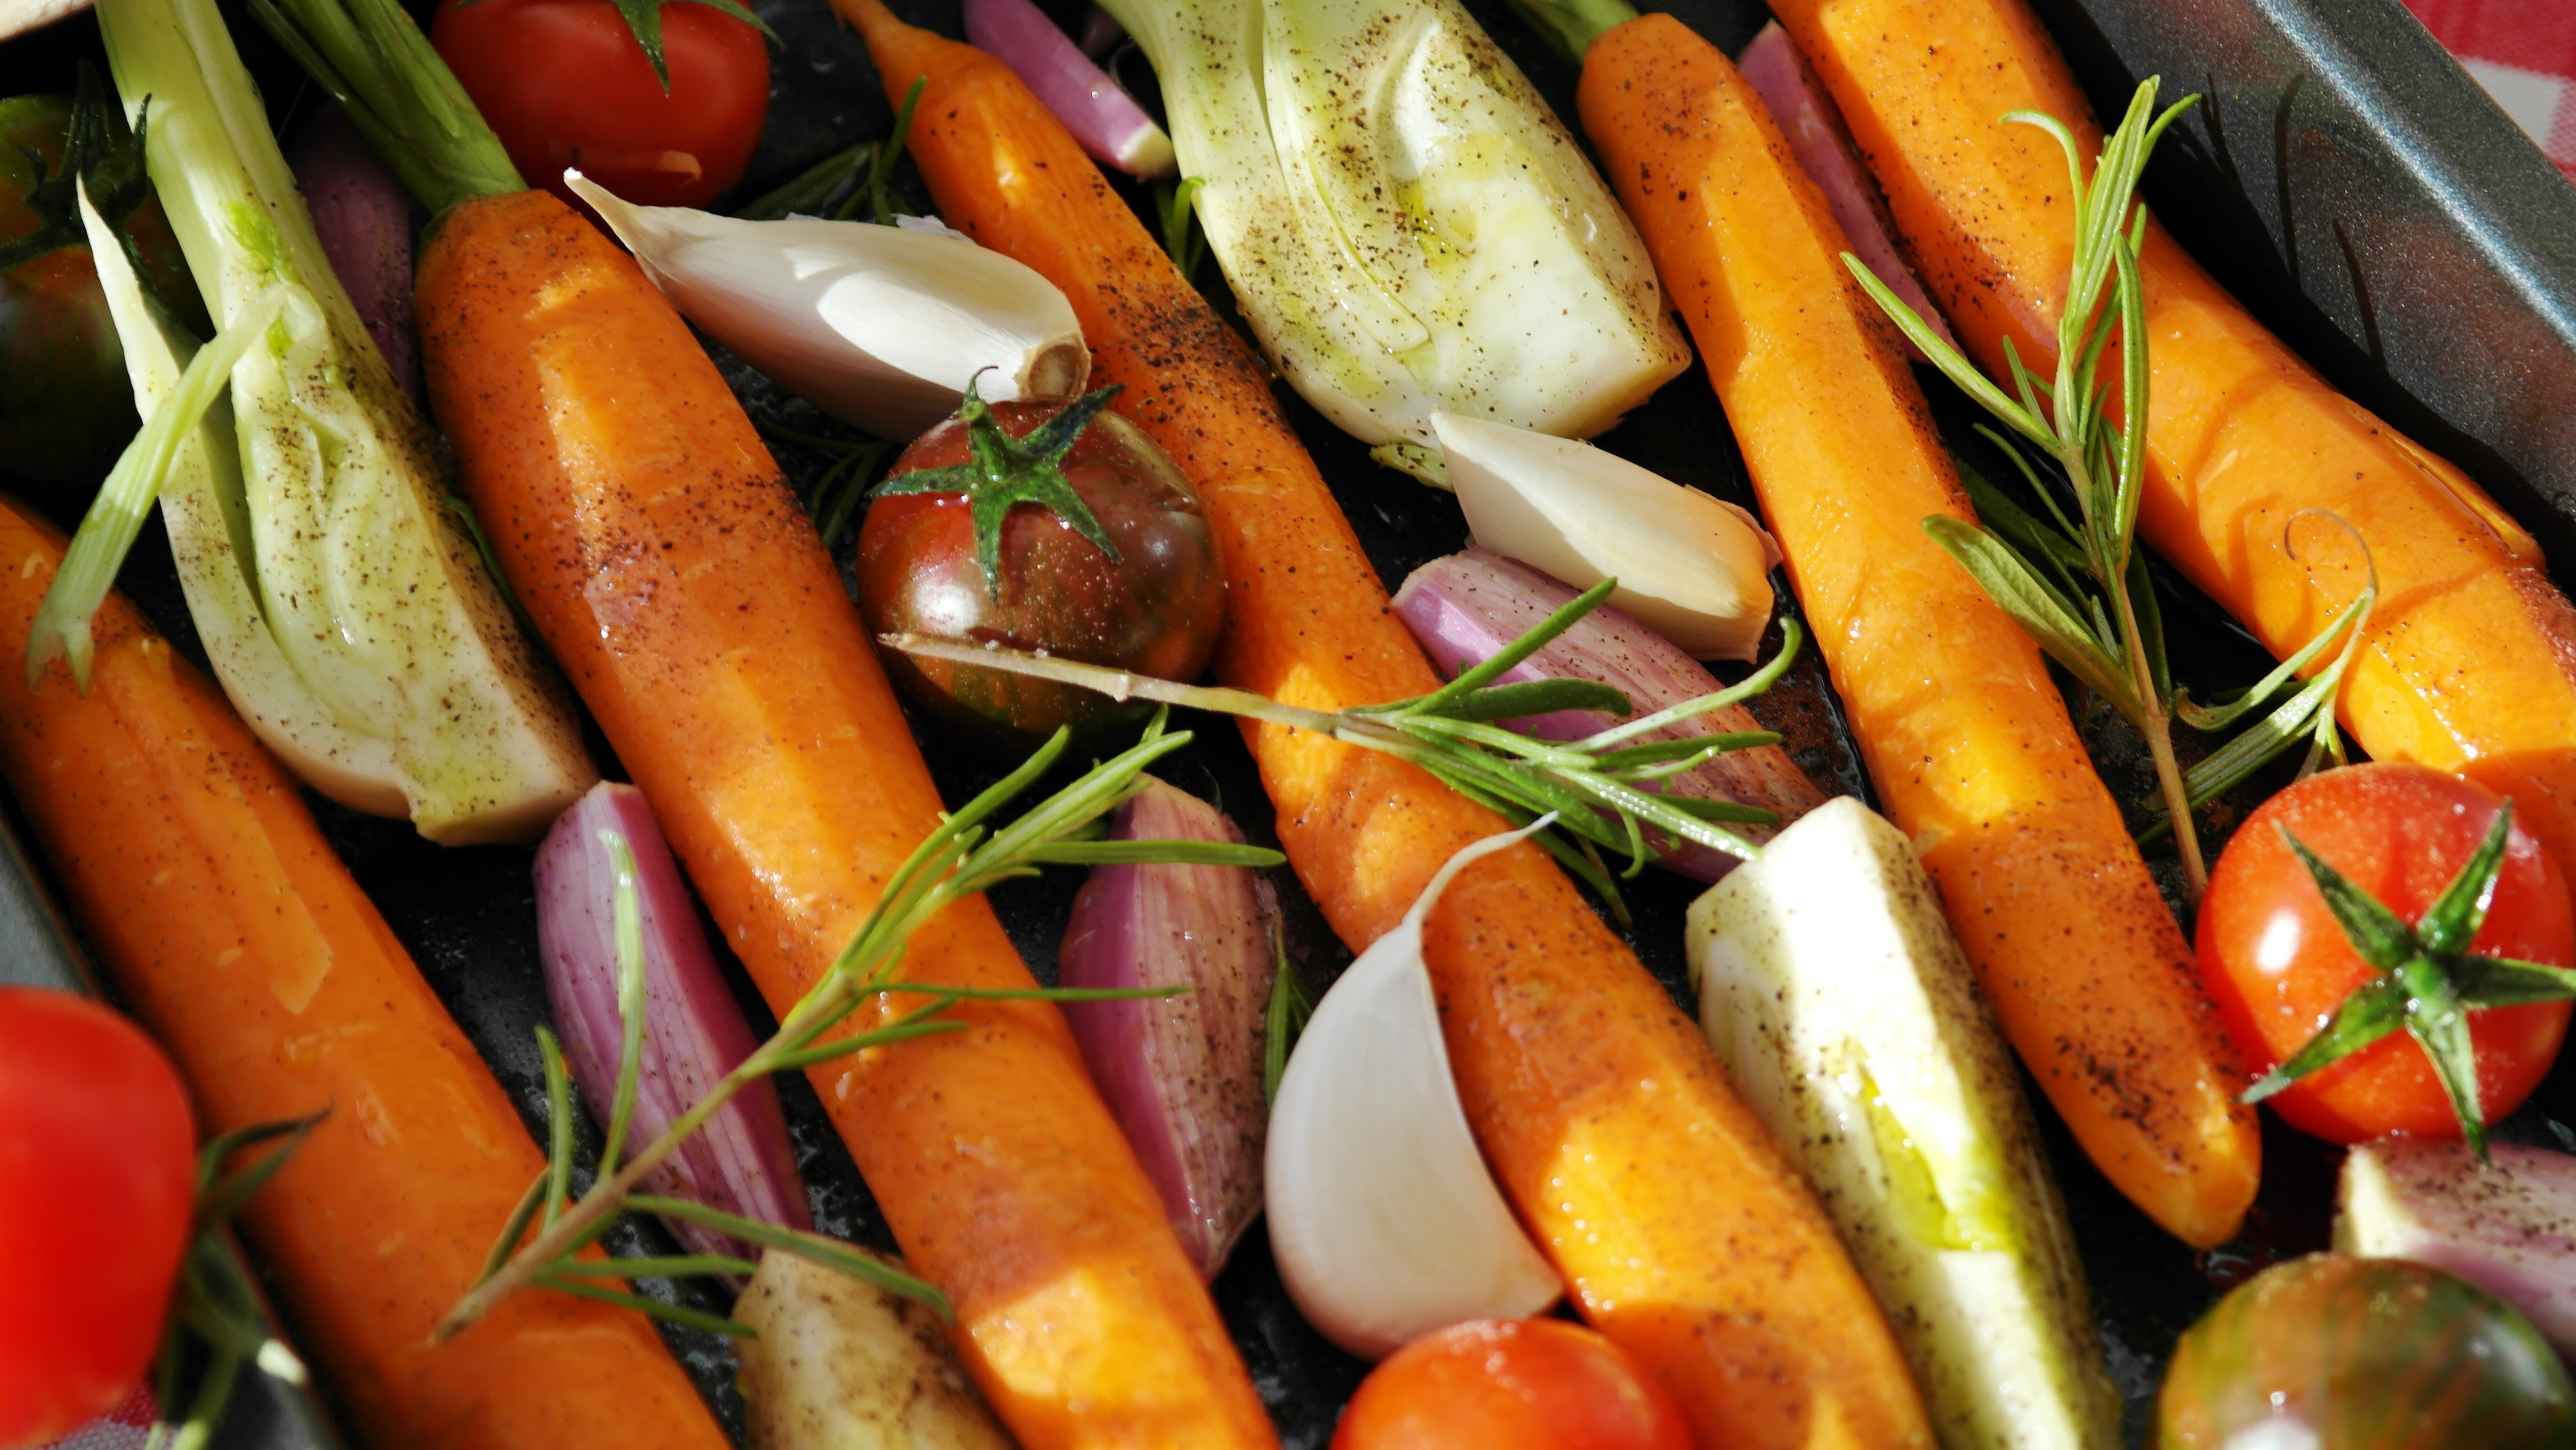
dish, food, pepper, produce, vegetable, salt, healthy, barbecue, carrot, cook, vegetables, tomatoes, vegan, vegetarian, oil, vitamins, frisch, edible, carrots, piquant, trusses, health conscious, vegetable pan, yellow beets, red yellow